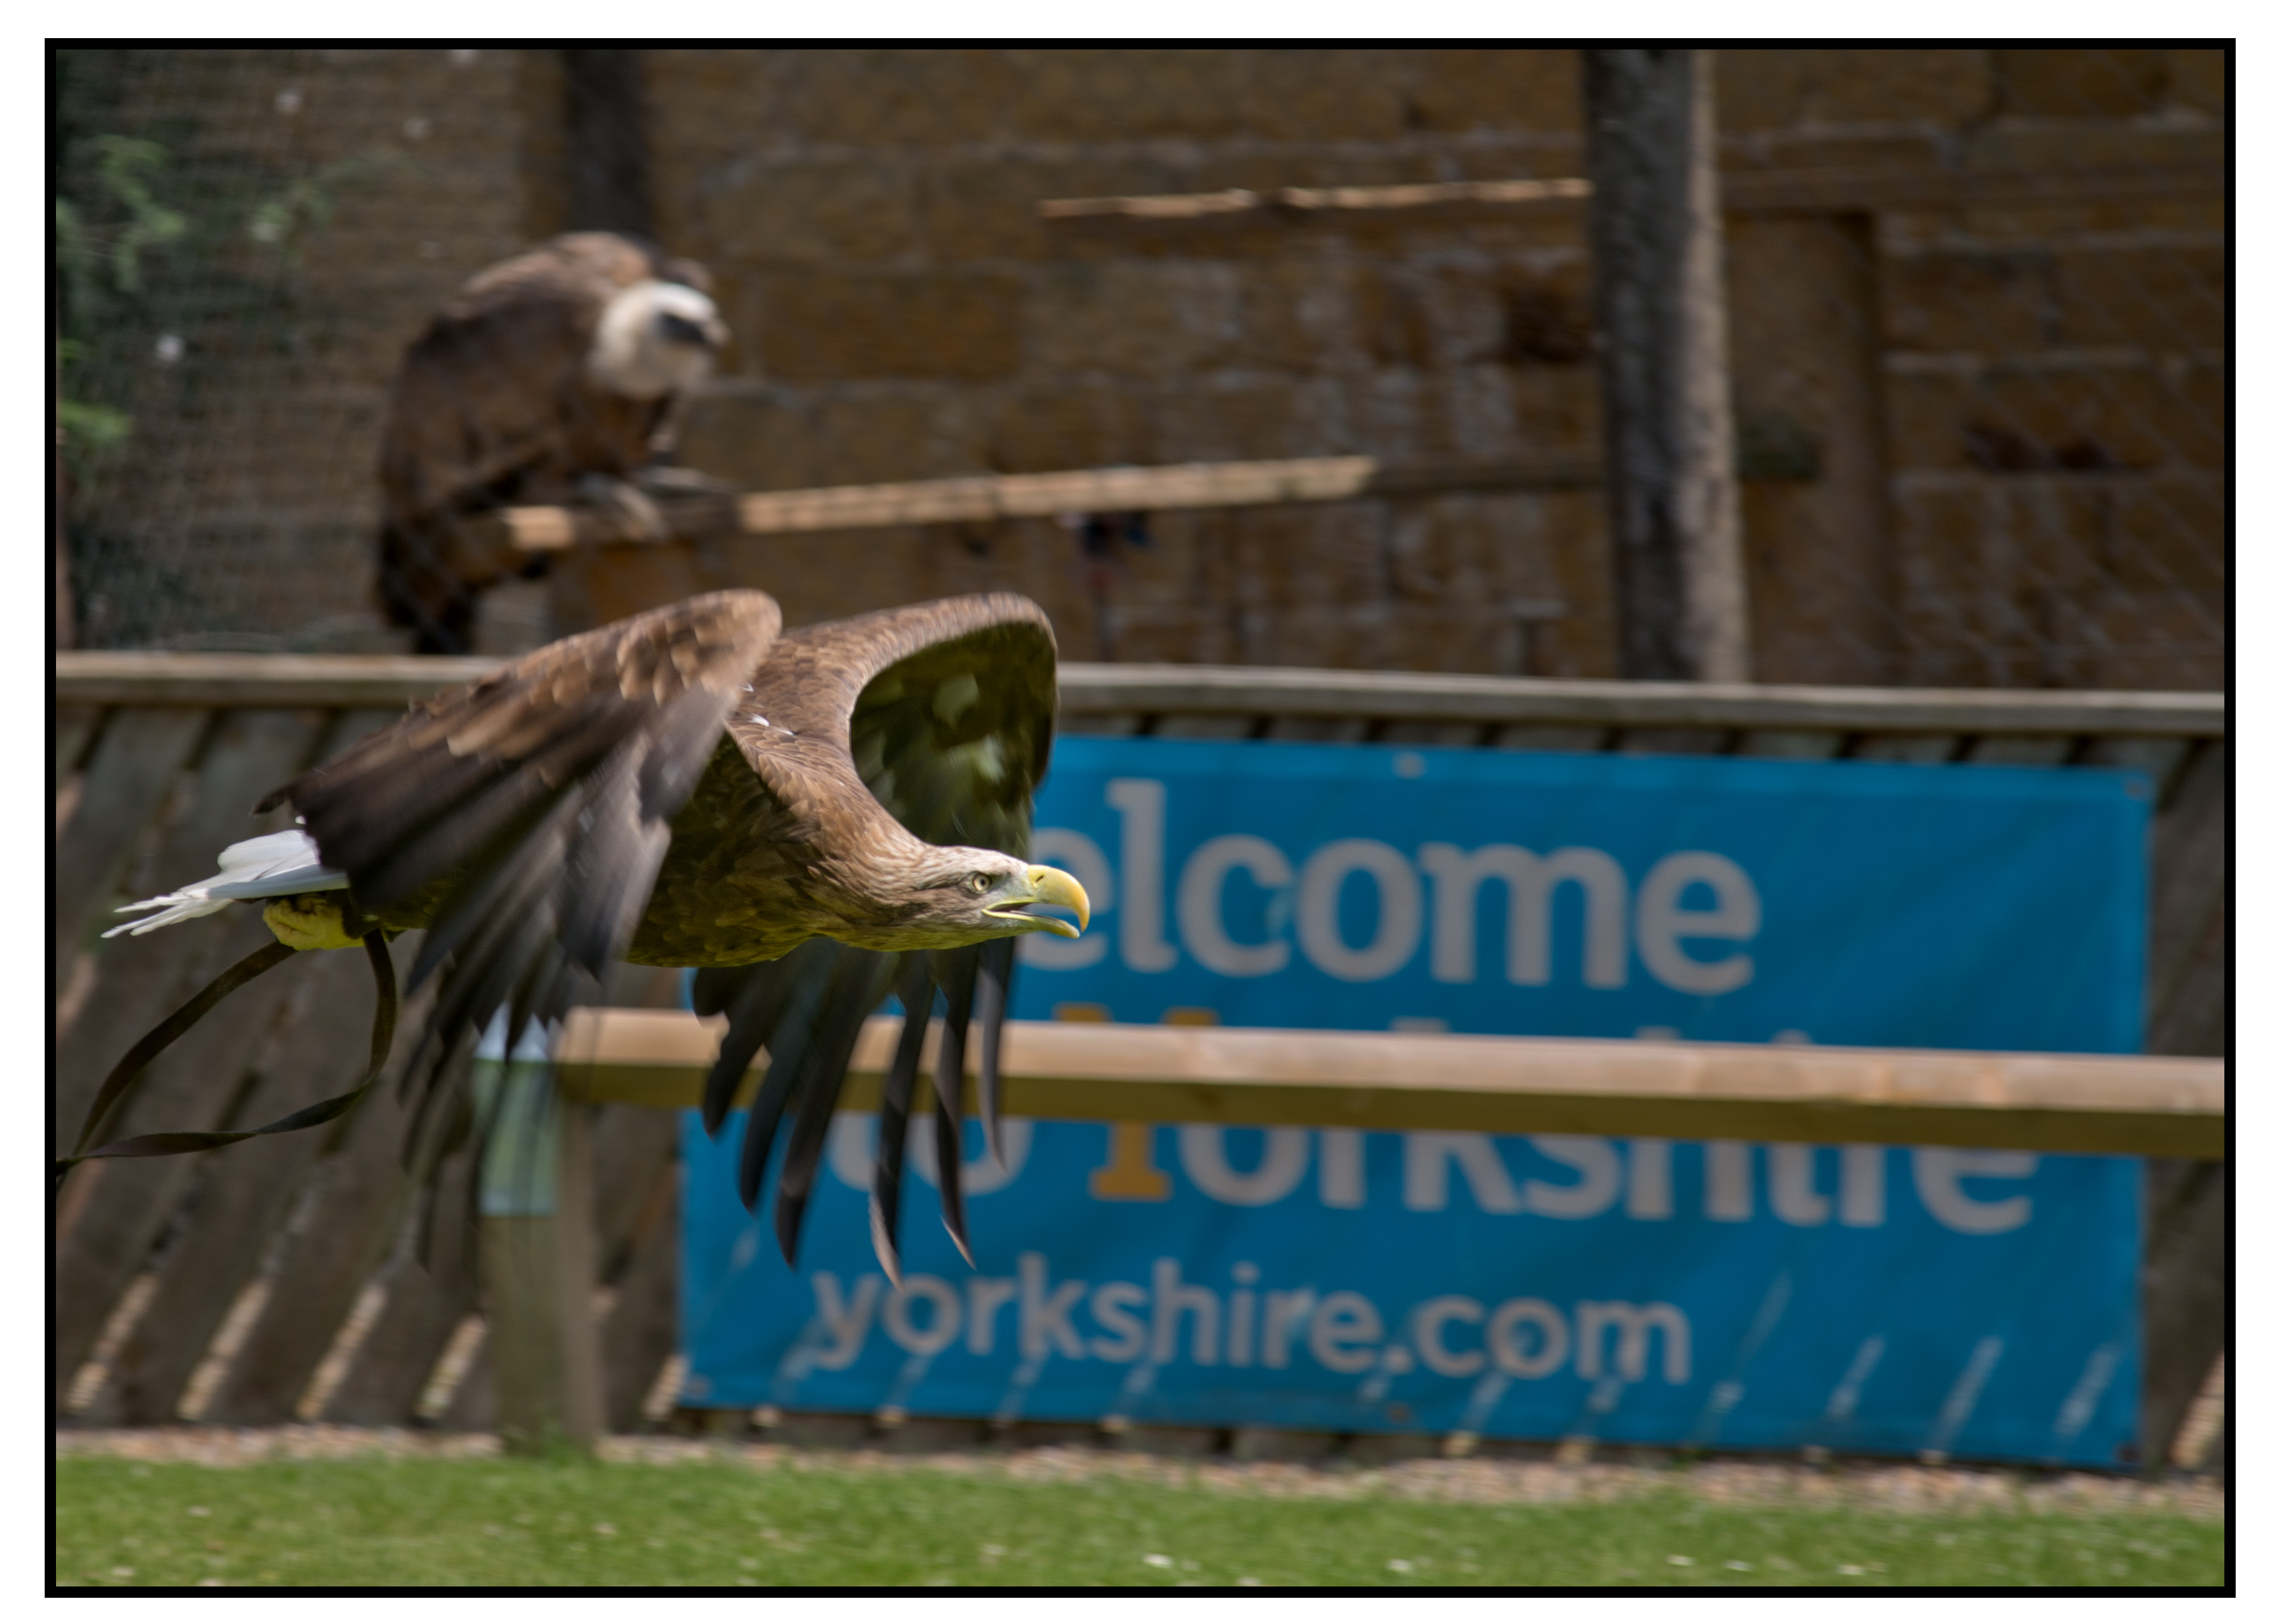
flying, advertising, beak, flight, hawk, birds, yorkshire, feathers, claws, centre, talons, falcon, prey, hunters, tamed, avairy, tame, falconry, handlers, thirsk, falconrycentrecouk